My Other Home

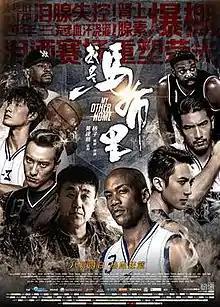
Poster

My Other Home, also known as Another Shot, is a 2017 Chinese-American sports biographical film directed by Larry Yang and produced by Huang Jianxin, starring American basketball player Stephon Marbury as himself, focusing on his days in China playing in the Chinese Basketball Association (CBA). The film is mainly based on Marbury's 2011–12 CBA championship run, when he and the Beijing Ducks bested seven-time champion Guangdong Southern Tigers and brought the city of Beijing its first ever CBA title.